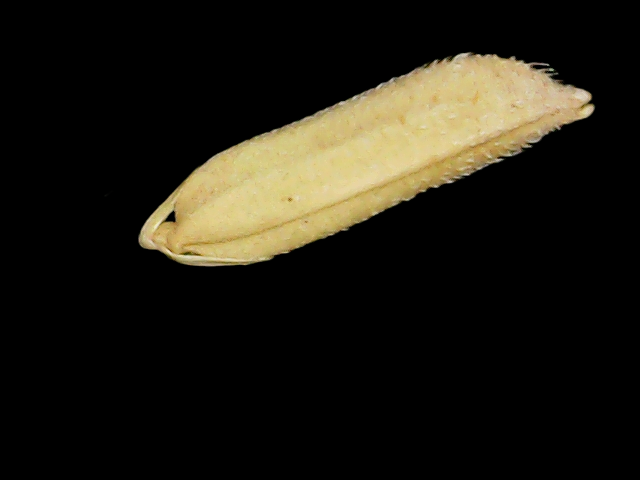
Rice variety: Binadhan26